Hydrus

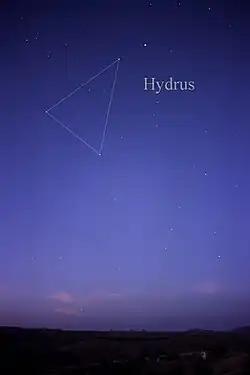
The constellation Hydrus as it can be seen by the naked eye

Keyzer and de Houtman assigned fifteen stars to the constellation in their Malay and Madagascan vocabulary, with a star that would be later designated as Alpha Hydri marking the head, Gamma the chest and a number of stars that were later allocated to Tucana, Reticulum, Mensa and Horologium marking the body and tail. Lacaille charted and designated 20 stars with the Bayer designations Alpha through to Tau in 1756. Of these, he used the designations Eta, Pi and Tau twice each, for three sets of two stars close together, and omitted Omicron and Xi. He assigned Rho to a star that subsequent astronomers were unable to find.